G-type main-sequence star

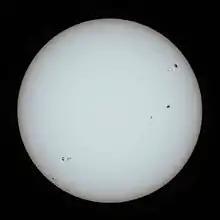
The Sun, the star at the center of the Solar System, is a G-type main-sequence star.

A G-type main-sequence star is a main-sequence star of spectral type G. The spectral luminosity class is typically . Such a star has about 0.9 to 1.1 solar masses and an effective temperature between about . Like other main-sequence stars, a G-type main-sequence star converts the element hydrogen to helium in its core by means of nuclear fusion.